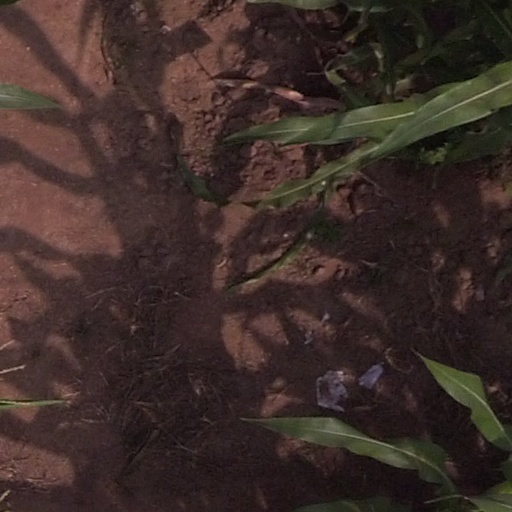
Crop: maize; corn